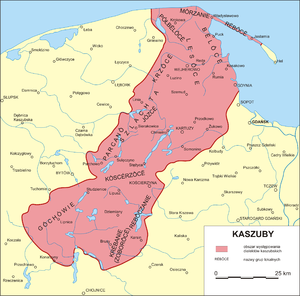
Kasjubere
Kasjubien i det nordlige Polen
Kasjubere er et vestslavisk folkeslag i den nordlige del af Polen.